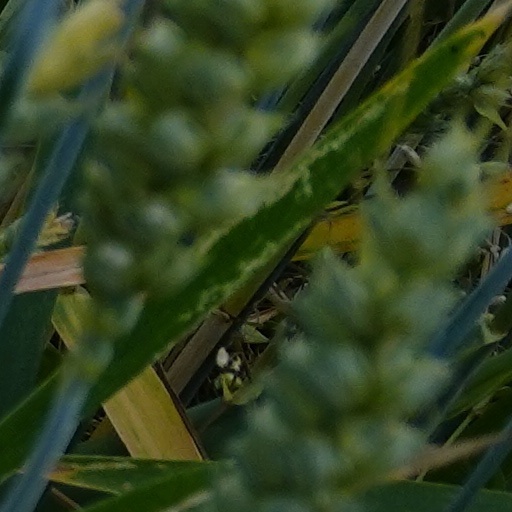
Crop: wheat